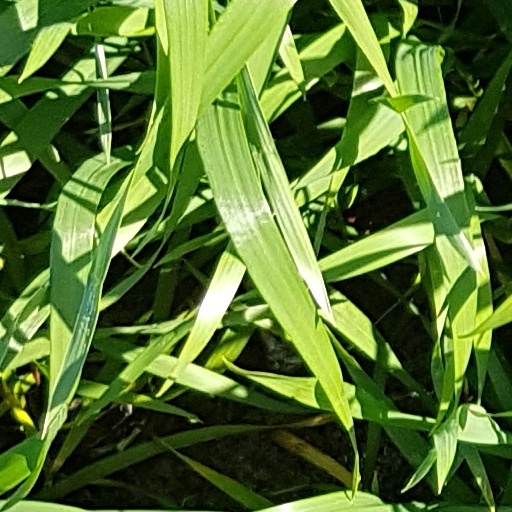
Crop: wheat